Theodor-Heuss-Platz

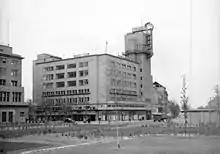
NAAFI Club, Amerikahaus

At the south of the square is the former Edinburgh House, the Deutschlandhaus and the Amerikahaus (clockwise). The Edinburgh House, was erected from 1960 to 1962 as a British Forces guest house and officers' hotel. It is today run as a boarding house by the Berlin Studentenwerk. The adjacent Deutschlandhaus and Amerikahaus were built from 1928 to 1930, including a hotel, a coffee house and a cinema. Since 1937 the studios of TV Station Paul Nipkow were located in the Deutschlandhaus. The Amerikahaus at the corner of Heerstraße was known as the Summit House, Jerboa Cinema and NAAFI centre after the war until the British Forces left Berlin in 1994. Today it is used as the cabaret theatre "Die Wühlmäuse".